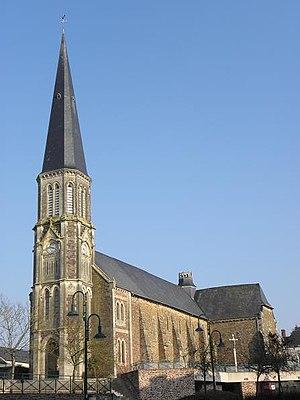
Église Saint-Pierre de Gaël (35).
Gaël est une commune d'Ille-et-Vilaine, dans la région Bretagne, en France.
La liste des édifices romans en Bretagne recense les édifices romans civils et religieux en Région Bretagne, subsistant totalement ou partiellement. Seuls les édifices présentant encore des parties de l'époque romane visibles et clairement identifiées sont pris en compte.